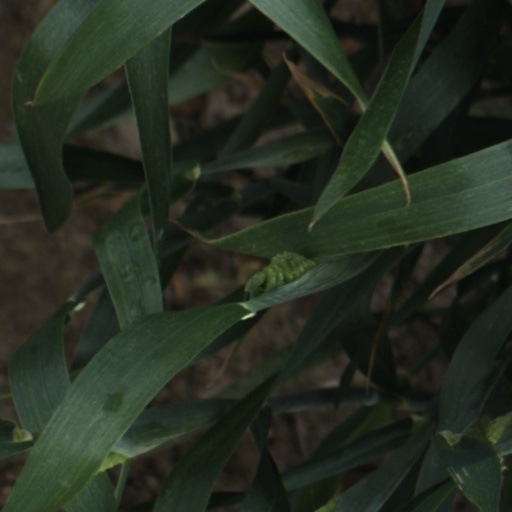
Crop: wheat